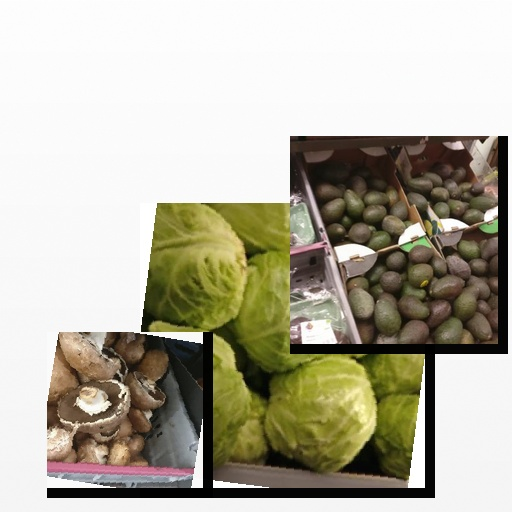
Food items: mushroom, avocado, cabbage